Diaphonization

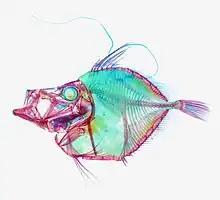
A diaphonized mirror dory. The bones are dyed red and the cartilage is dyed blue.

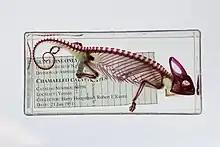
Diaphonized veiled chameleon. Field Museum of Natural History, Chicago.

Diaphonization (or diaphonisation), also known as clearing and staining, is a staining technique used on animal specimens that first renders the body of the animal transparent by bathing it in trypsin, and then stains the bones and cartilage with various dyes, usually alizarin red and alcian blue.